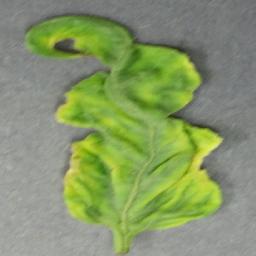
Label: Tomato___Tomato_Yellow_Leaf_Curl_Virus